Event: Nepal Earthquake
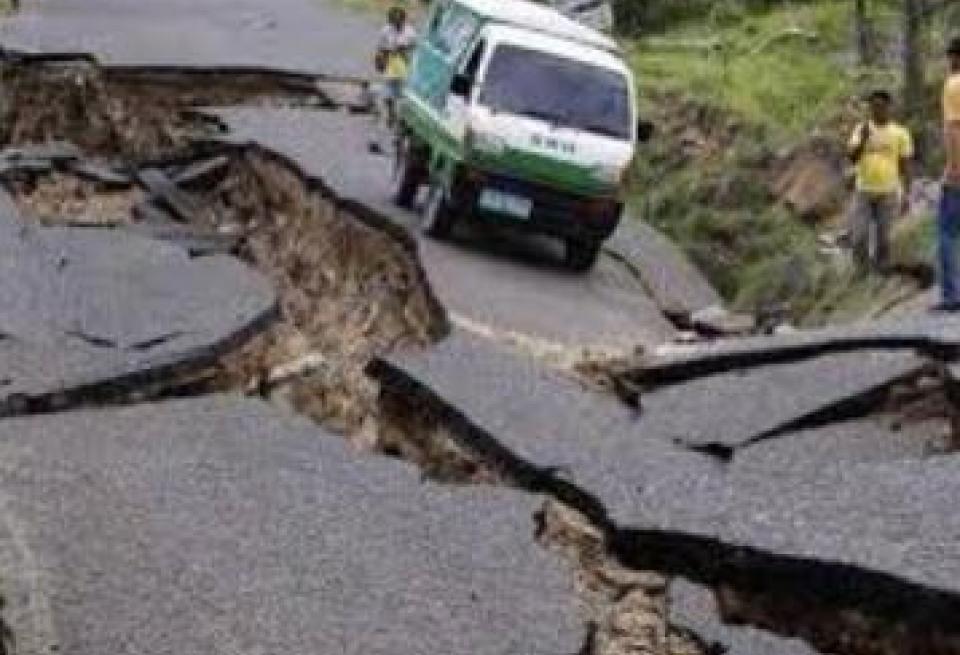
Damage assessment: damage